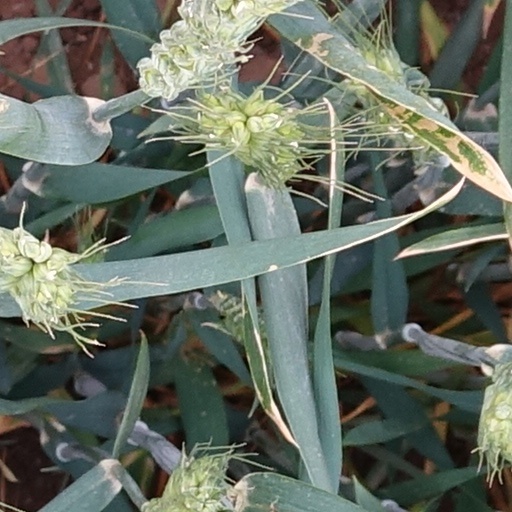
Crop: wheat